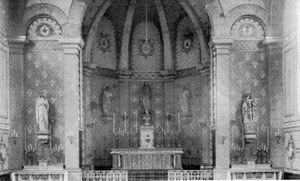
Le Collège Saint-Augustin, Séminaire Épiscopal se situe dans la commune française de Bitche et le département de la Moselle. Il s'agit d'un établissement d'enseignement et de formation relevant directement de Mᵍʳ l'Évêque de Metz, qui en définit la spécificité. Le collège Saint-Augustin est sous contrat avec l'État depuis 1969, ayant statut cultuel public.
Le Collège Saint-Augustin, Séminaire Épiscopal se situe dans la commune française de Bitche et le département de la Moselle. Il s'agit d'un établissement d'enseignement et de formation relevant directement de Mᵍʳ l'Évêque de Metz, qui en définit la spécificité. Le collège Saint-Augustin a été sous contrat avec l'État de 1969 à 2012, ayant statut cultuel public. Le Collège a été fermé le 31 août 2012 à cause de coûts de structure et de rénovation trop élevés. Les locaux ont depuis été rachetés par la société Thetys 1,1 million d’euros.